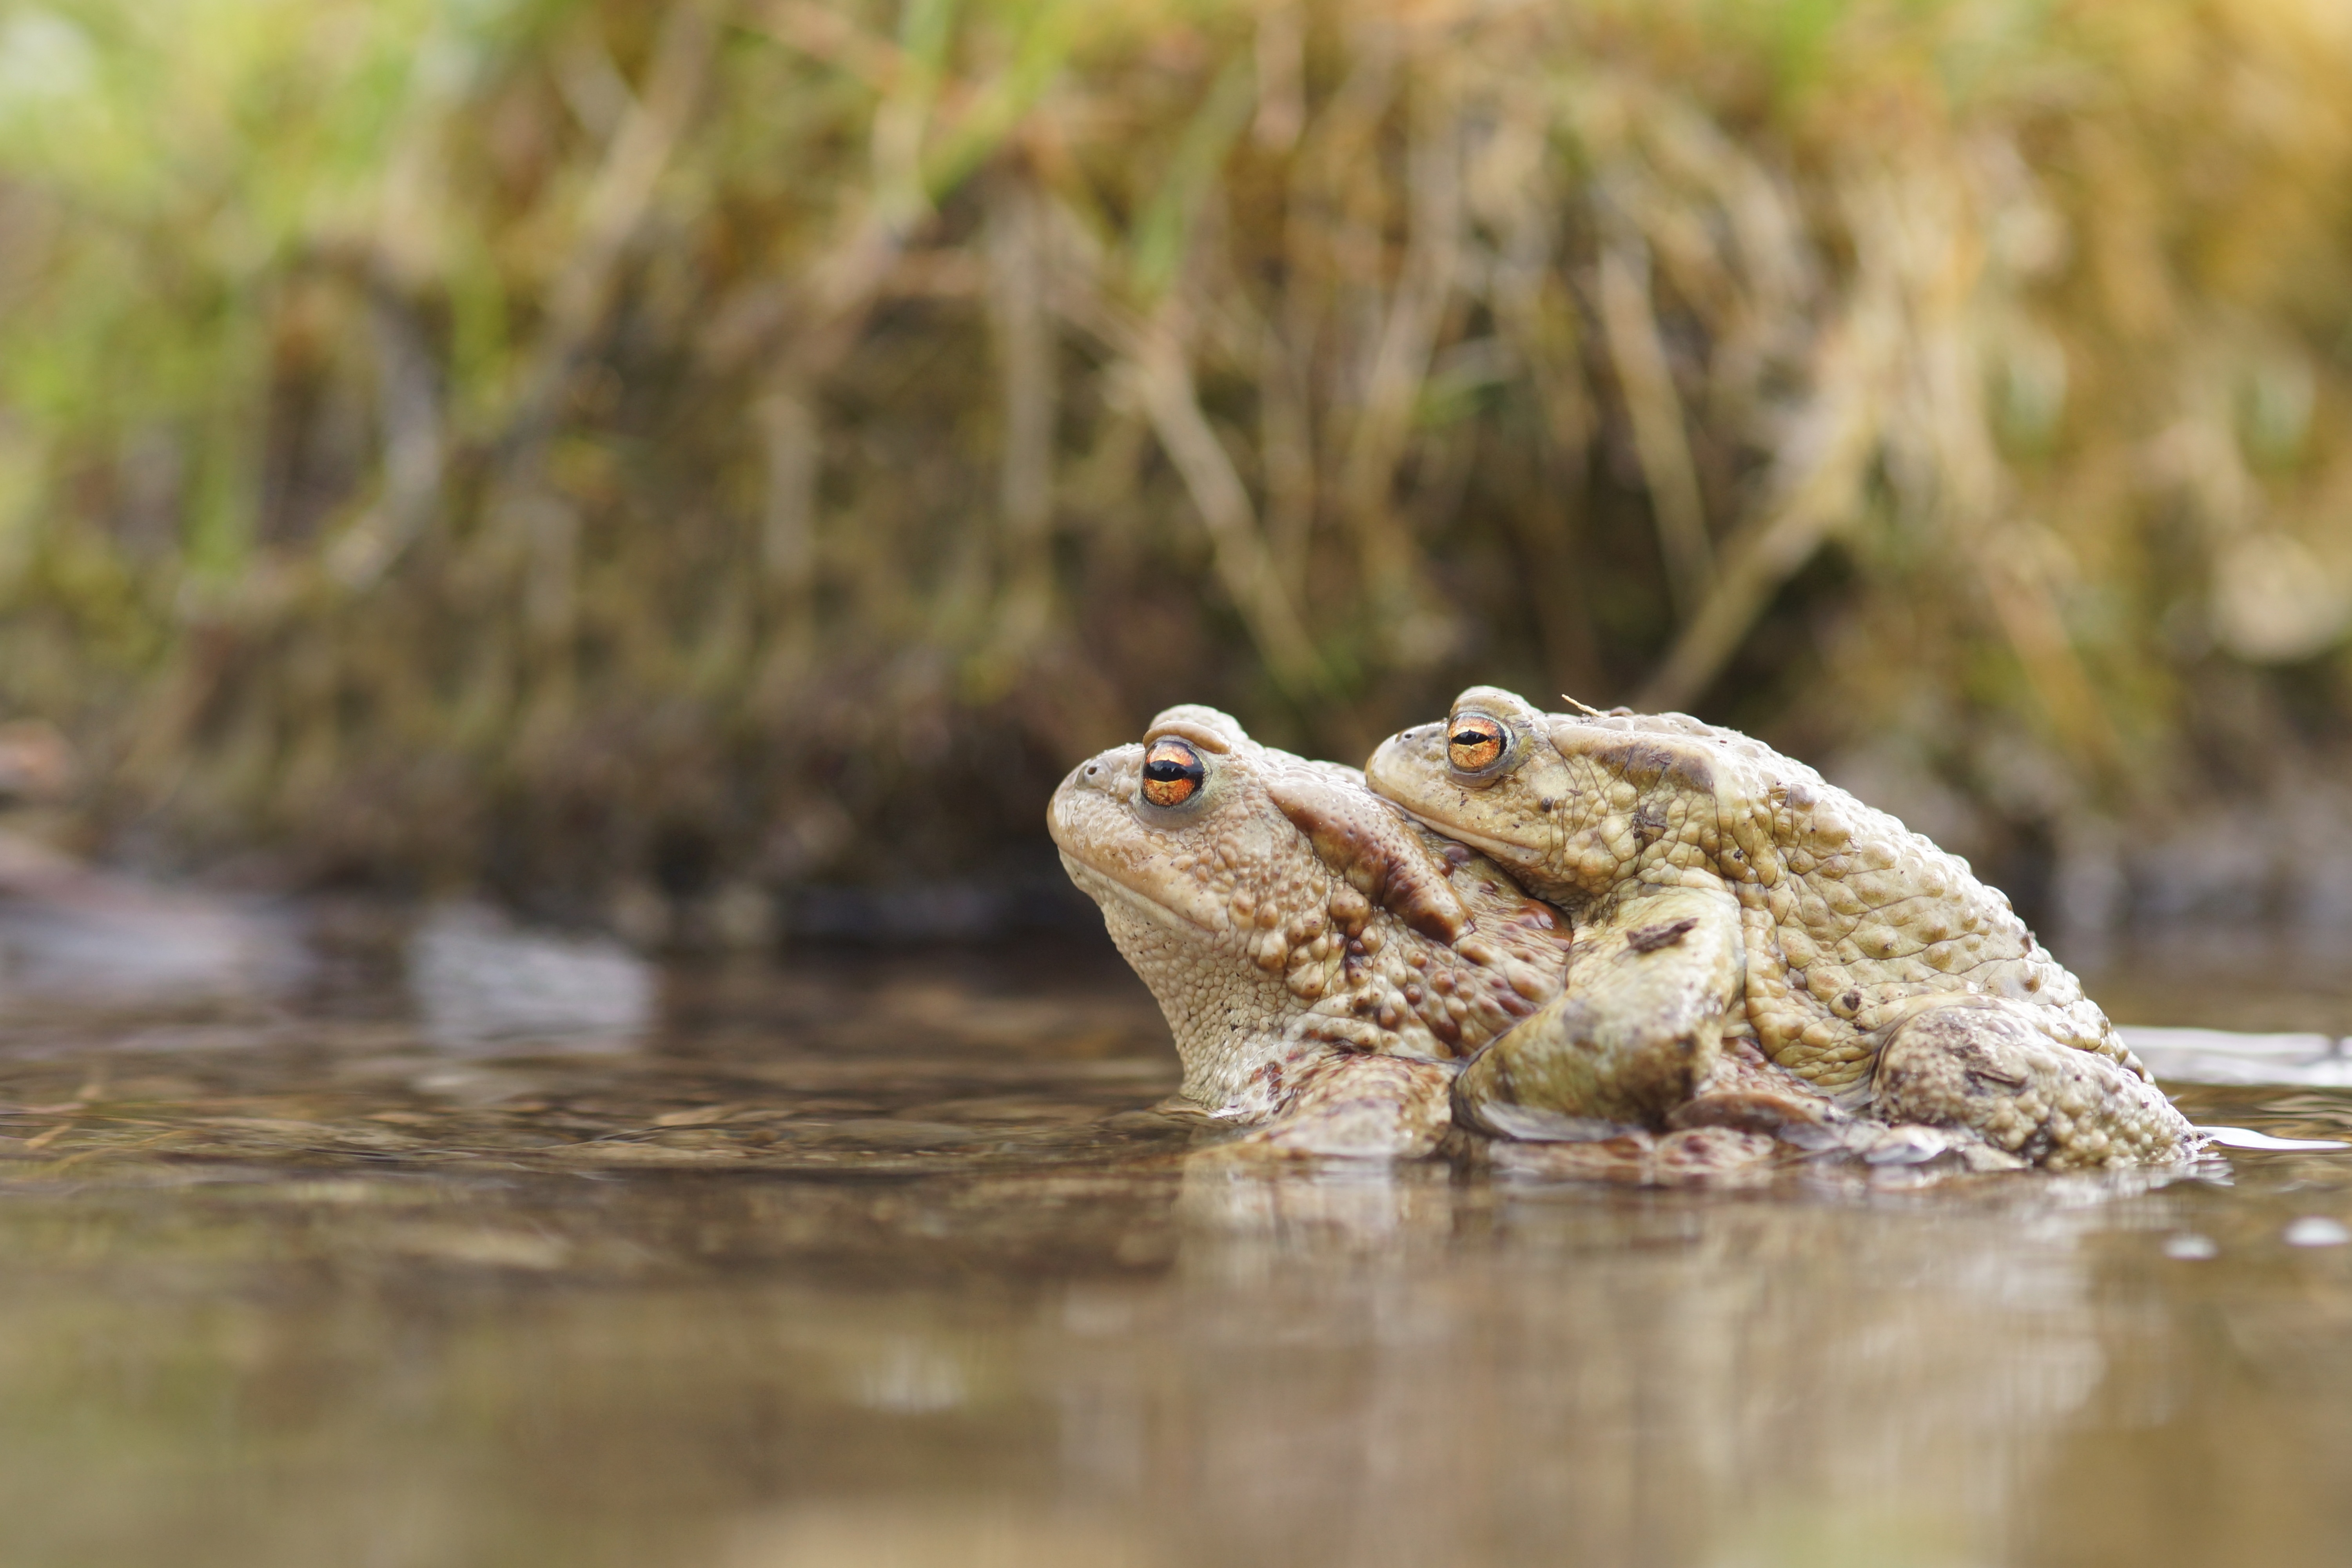
water, nature, pond, wildlife, love, splash, couple, frog, toad, amphibian, fauna, vertebrate, shorebird, mating